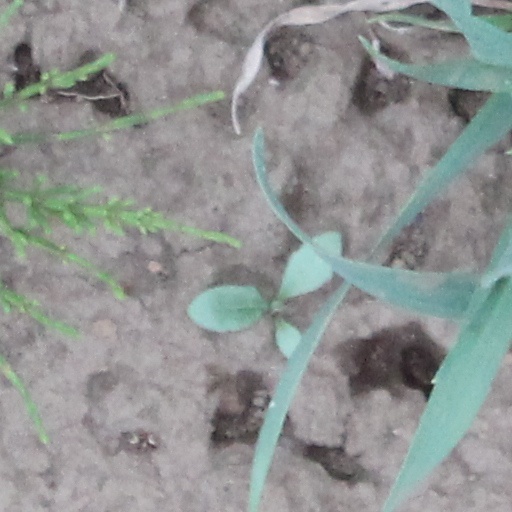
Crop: wheat